Stinky tofu
Also known as:
bn - Bangla: চৌ তৌফু
ca - Catalan: Tofu pudent
de - German: Stinkender Tofu
el - Greek: Βρομερό τόφου
es - Spanish: Tofu maloliente
fr - French: Tofu puant
hak - Hakka Chinese: Tshu-theu-fú
id - Indonesian: Tahu busuk
it - Italian: Tofu puzzolente
ja - Japanese: 臭豆腐
jv - Javanese: Tahu kecing
ko - Korean: 취두부
lzh - Literary Chinese: 臭豆腐
ms - Malay: Tauhu busuk
pt - Portuguese: Tofu fedido
ru - Russian: Вонючий тофу
th - Thai: เต้าหู้เหม็น
tr - Turkish: Kokmuş tofu
uk - Ukrainian: Смердючий тофу
vi - Vietnamese: Đậu phụ thối
yue - Cantonese: 臭豆腐
za - Zhuang: Daeuhfouhhaeu
zh - Chinese: 臭豆腐
Category: tofu (fermented tofu)
Cuisine: Chinese
Associated cuisines: Chinese
Area: China
Countries: China
Region: Eastern Asia

This dish is a form of fermented tofu that has a strong odor. It is usually sold at night markets or roadside stands as a snack, or in lunch bars as a side dish, rather than in restaurants. Traditionally the dish is fermented in a brine with Vegetable and meat, sometimes for months.

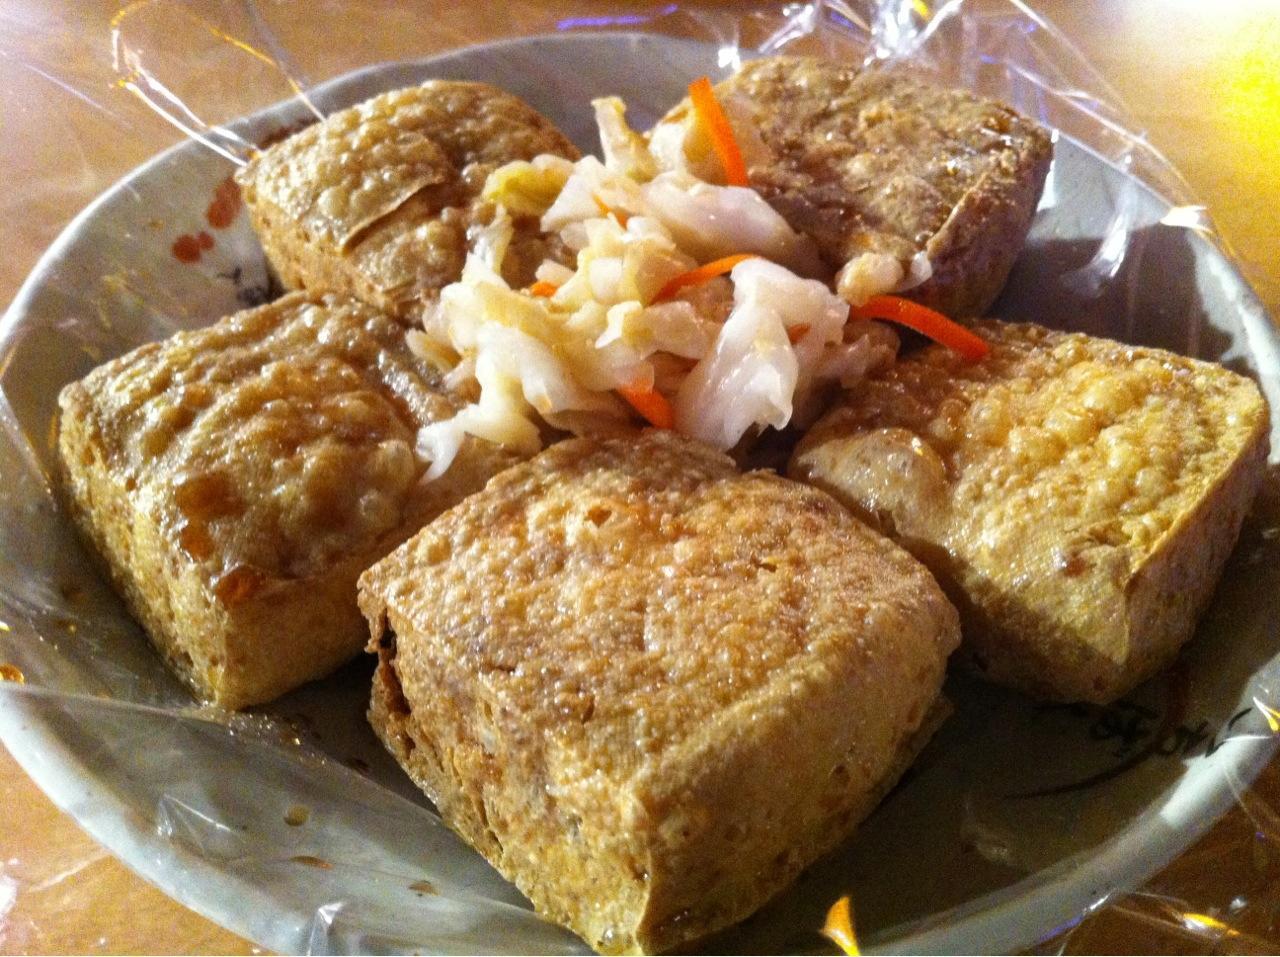
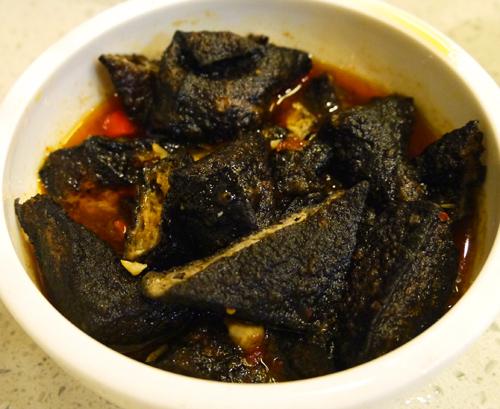
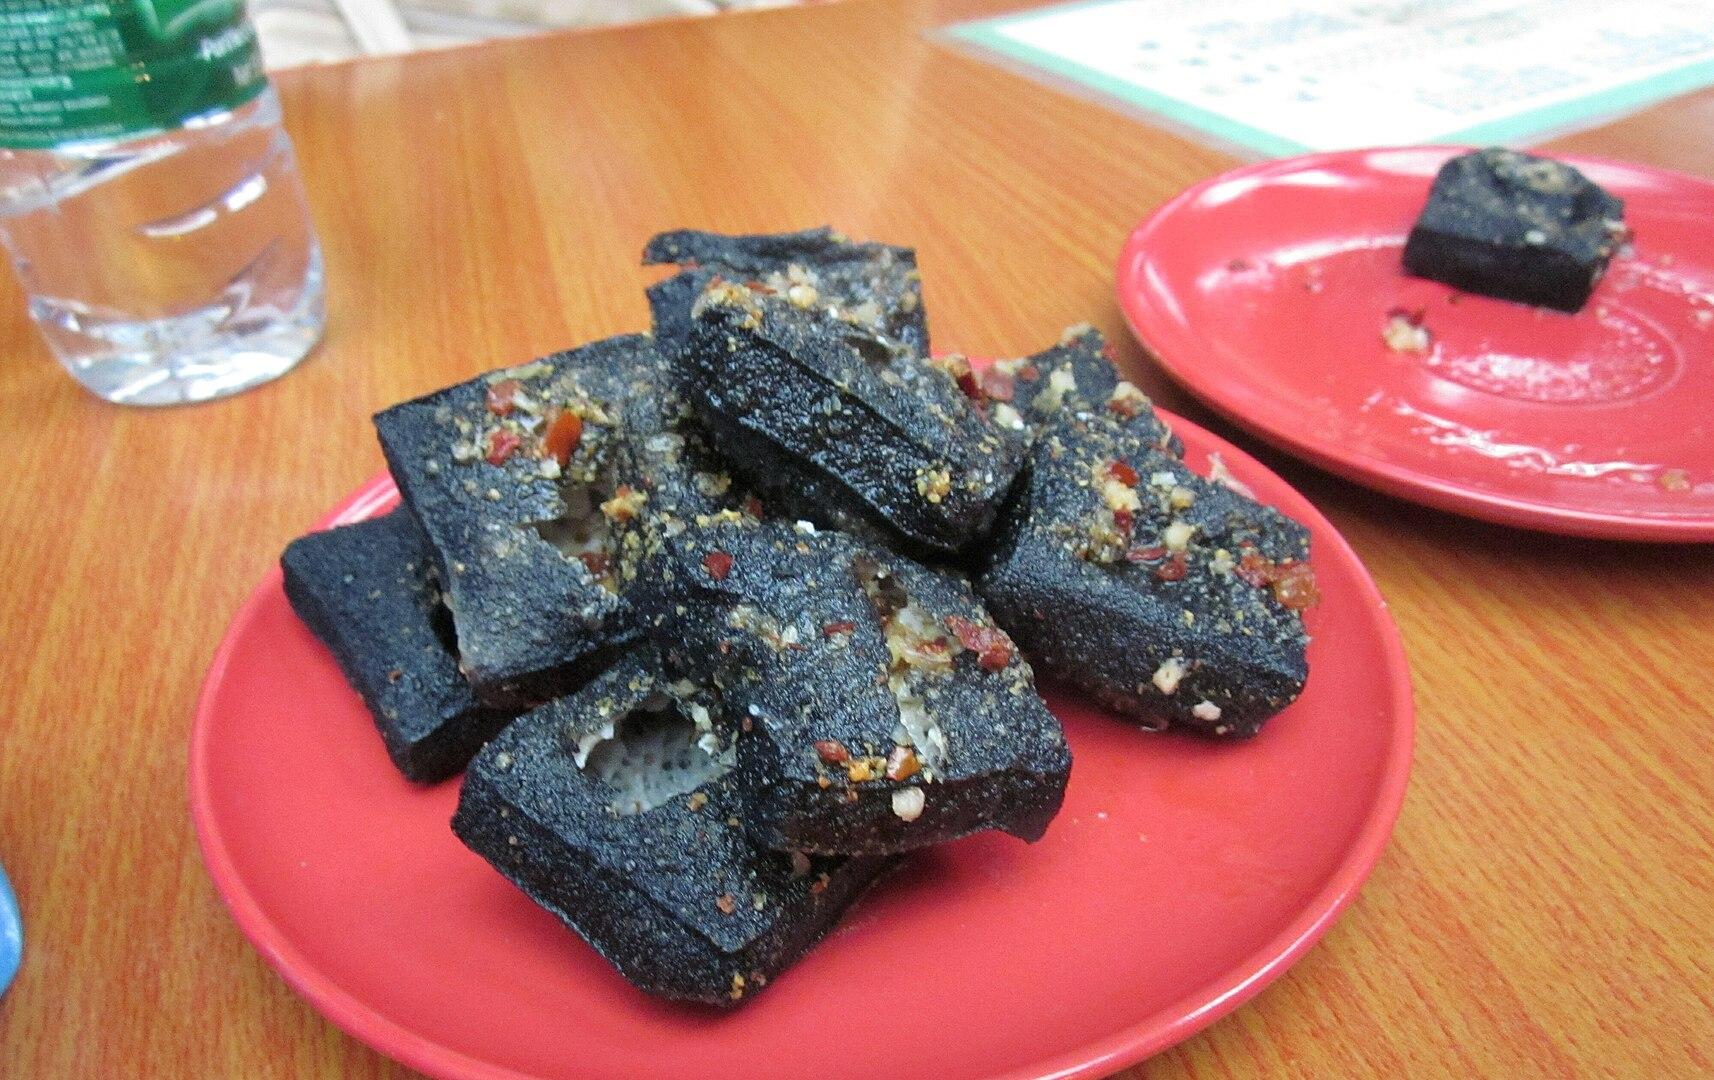
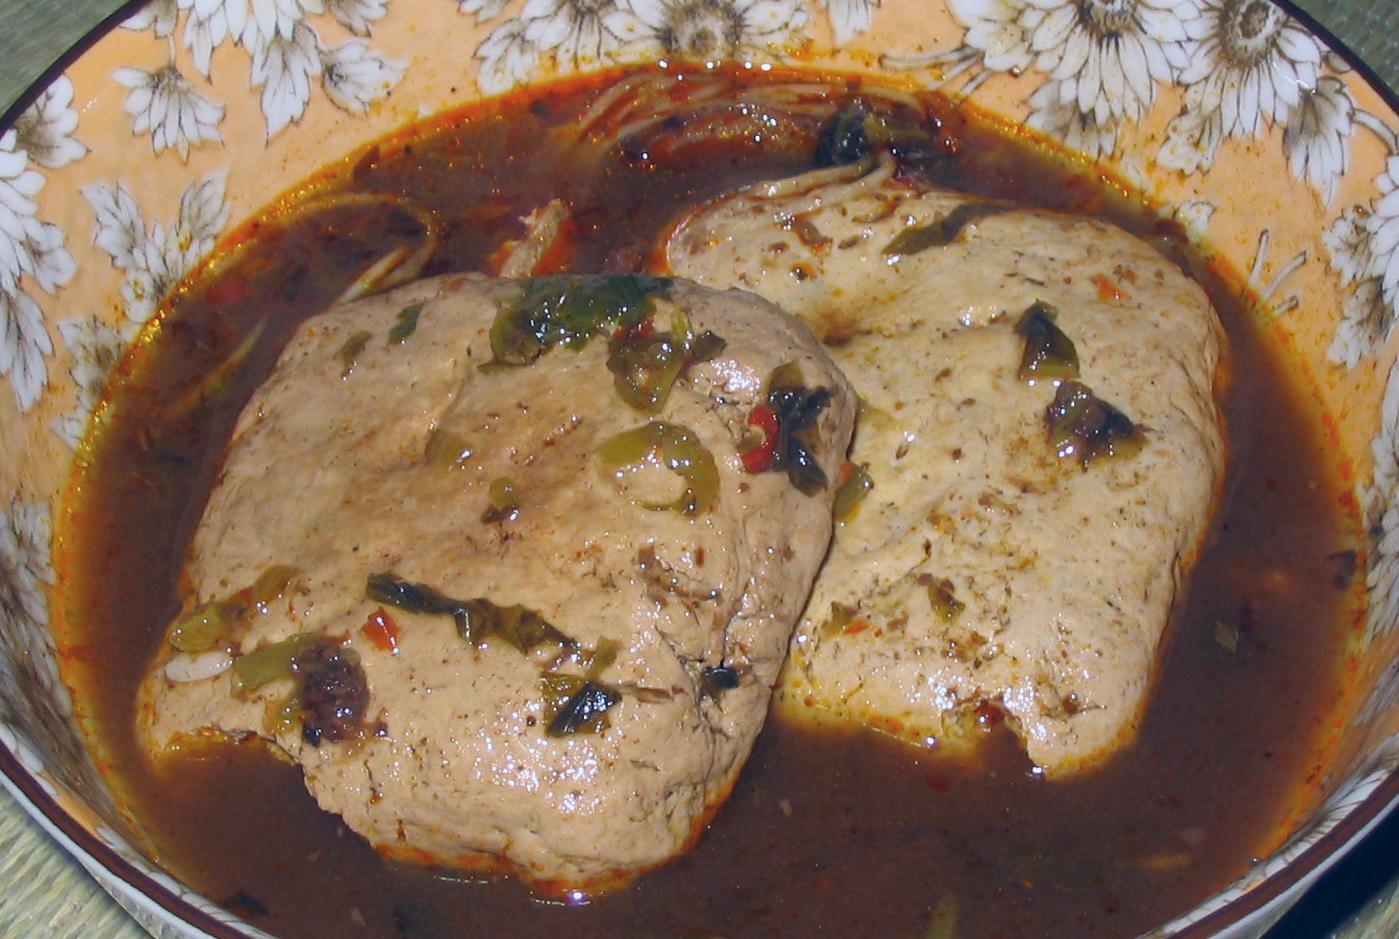